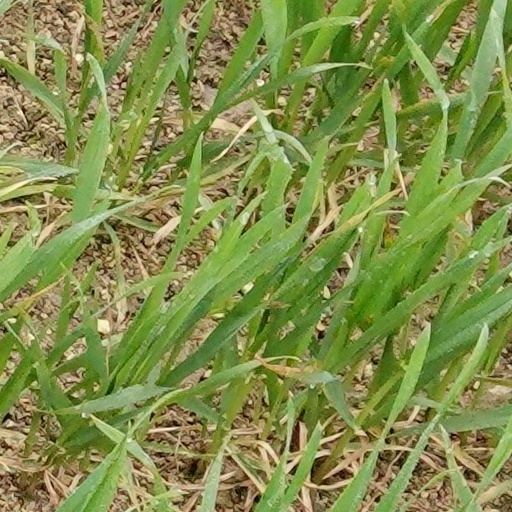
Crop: wheat